Sky position (RA, Dec in degrees): 130.827, 3.287
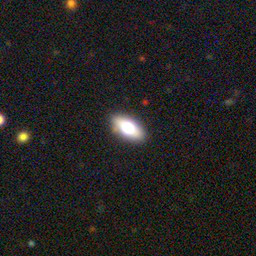
Galaxy morphology: In-between Round Smooth Galaxies